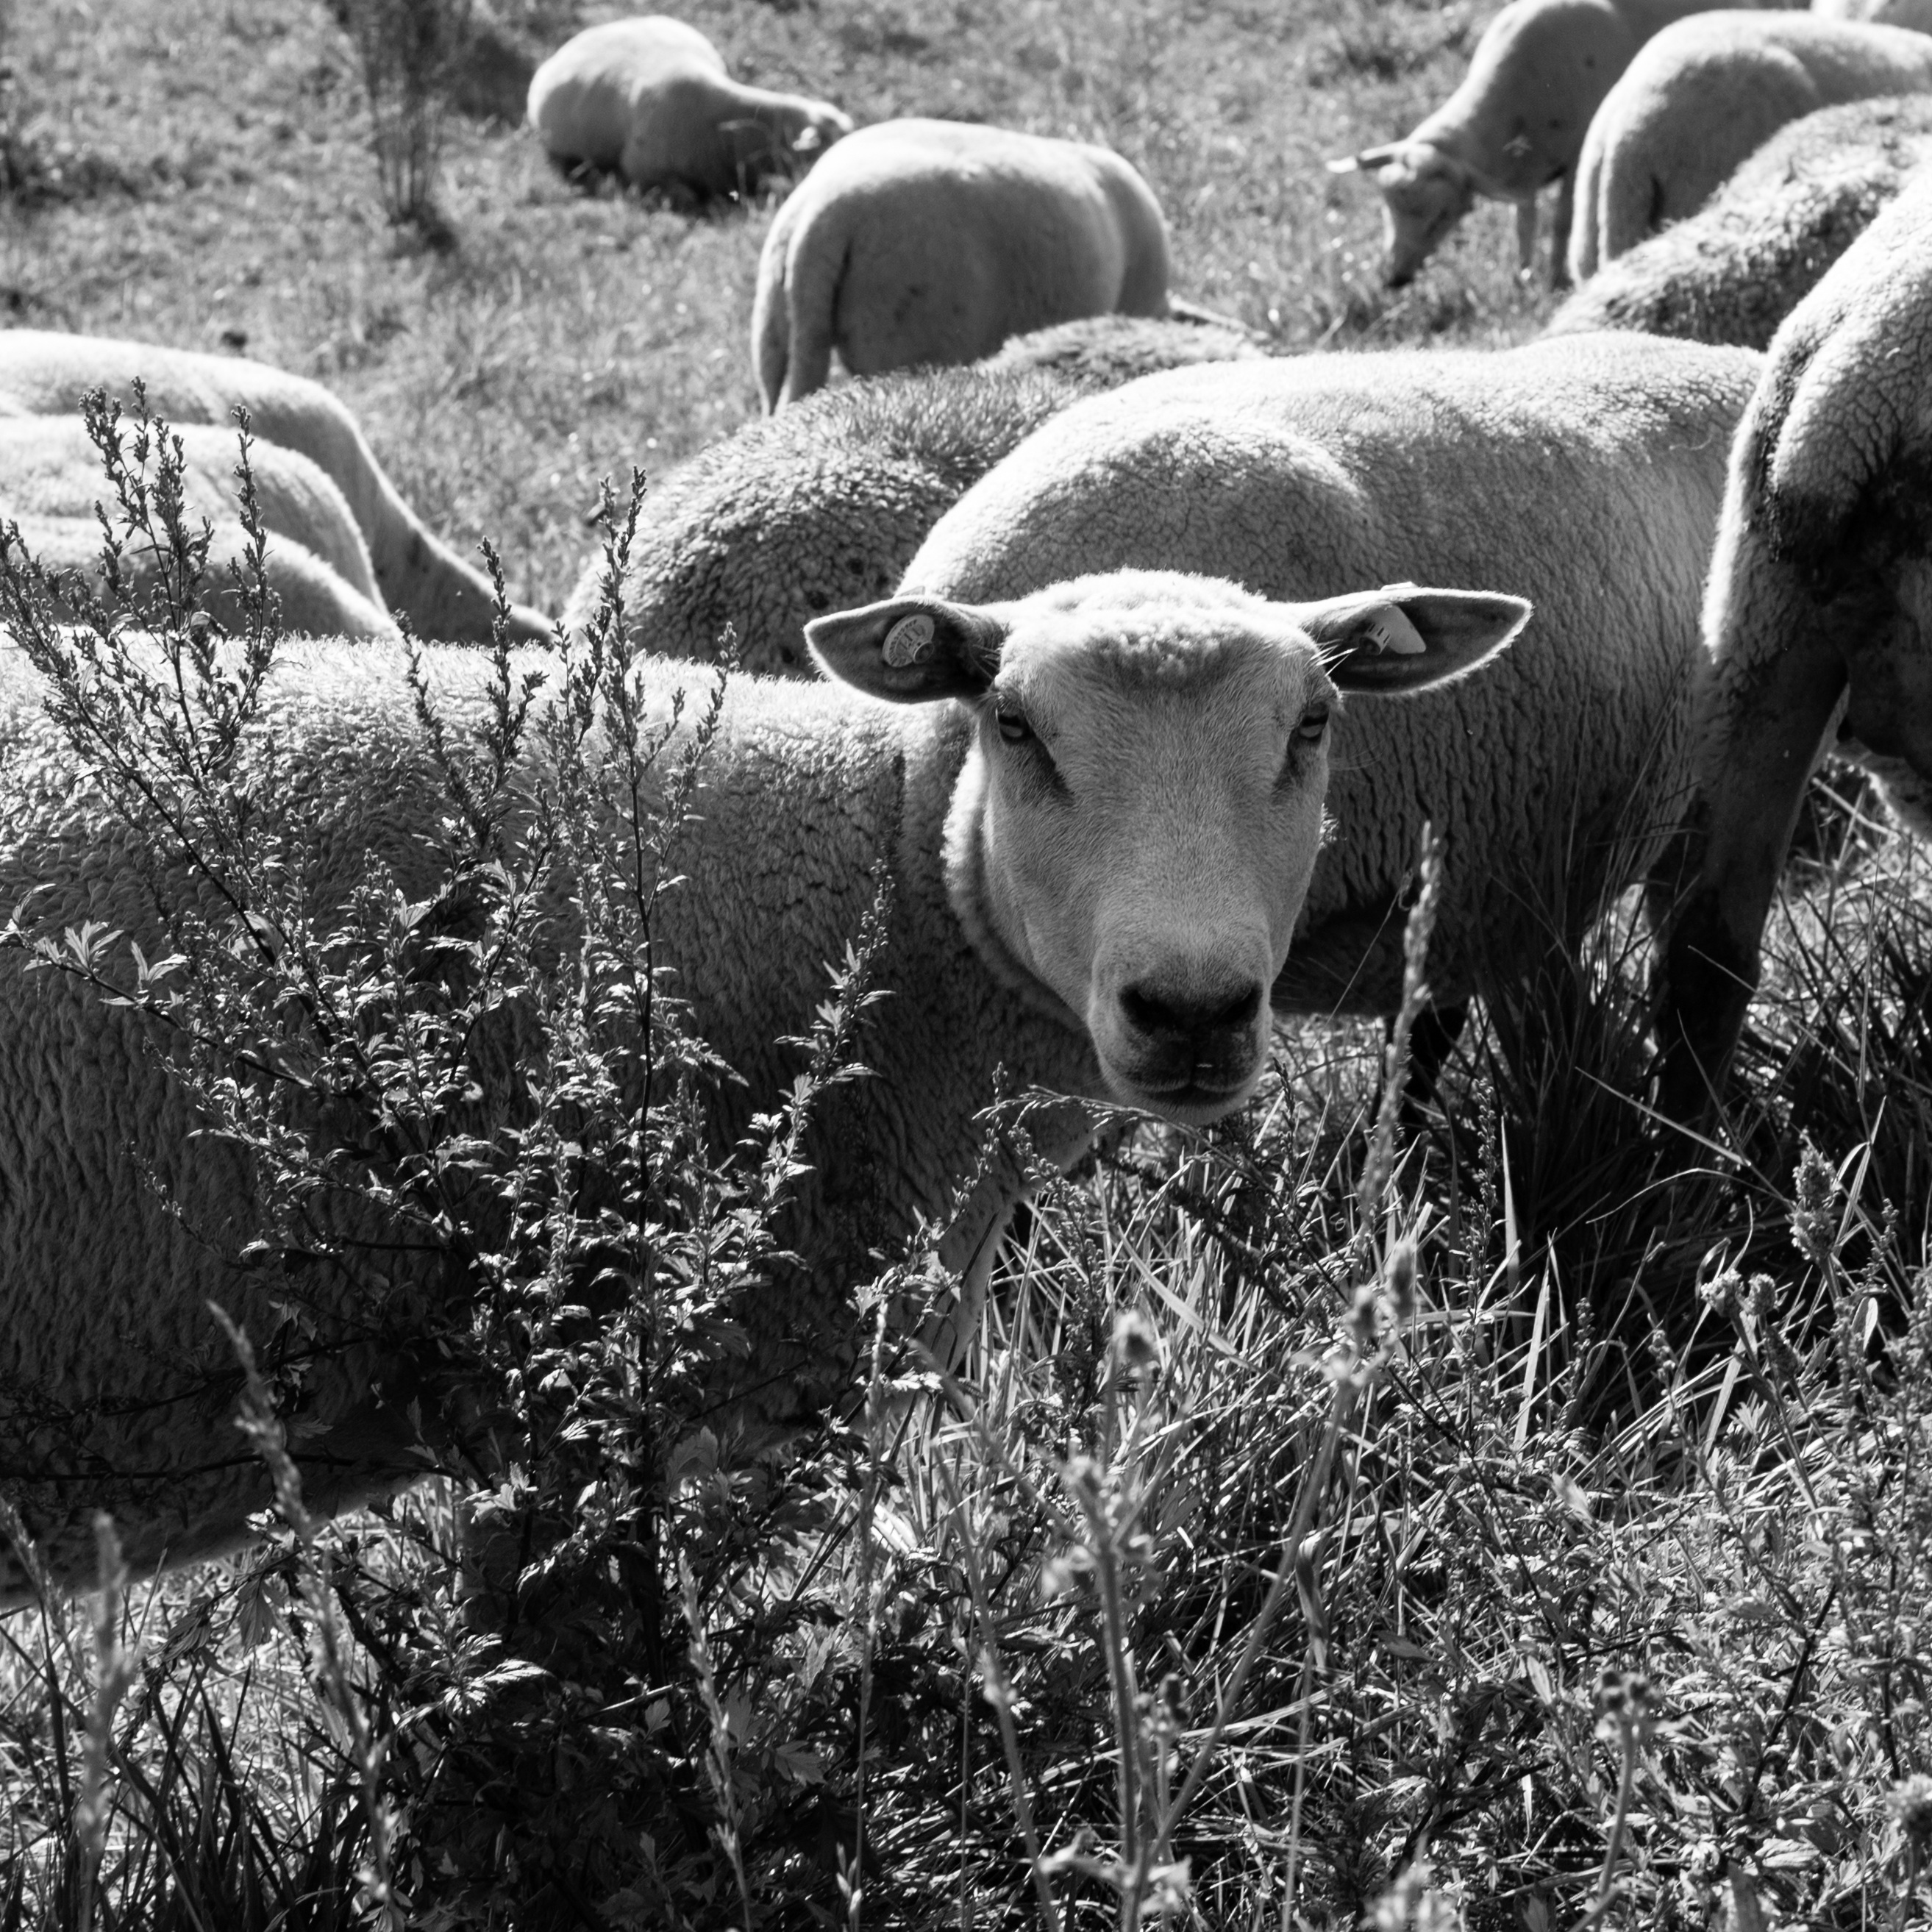
nature, grass, outdoor, black and white, flock, wildlife, horn, herd, pasture, grazing, livestock, sheep, mammal, monochrome, eat, fauna, eco, graze, flock of sheep, see, sheeps, eye contact, hunger, bio, tierhaltung welfare, monochrome photography, cattle like mammal